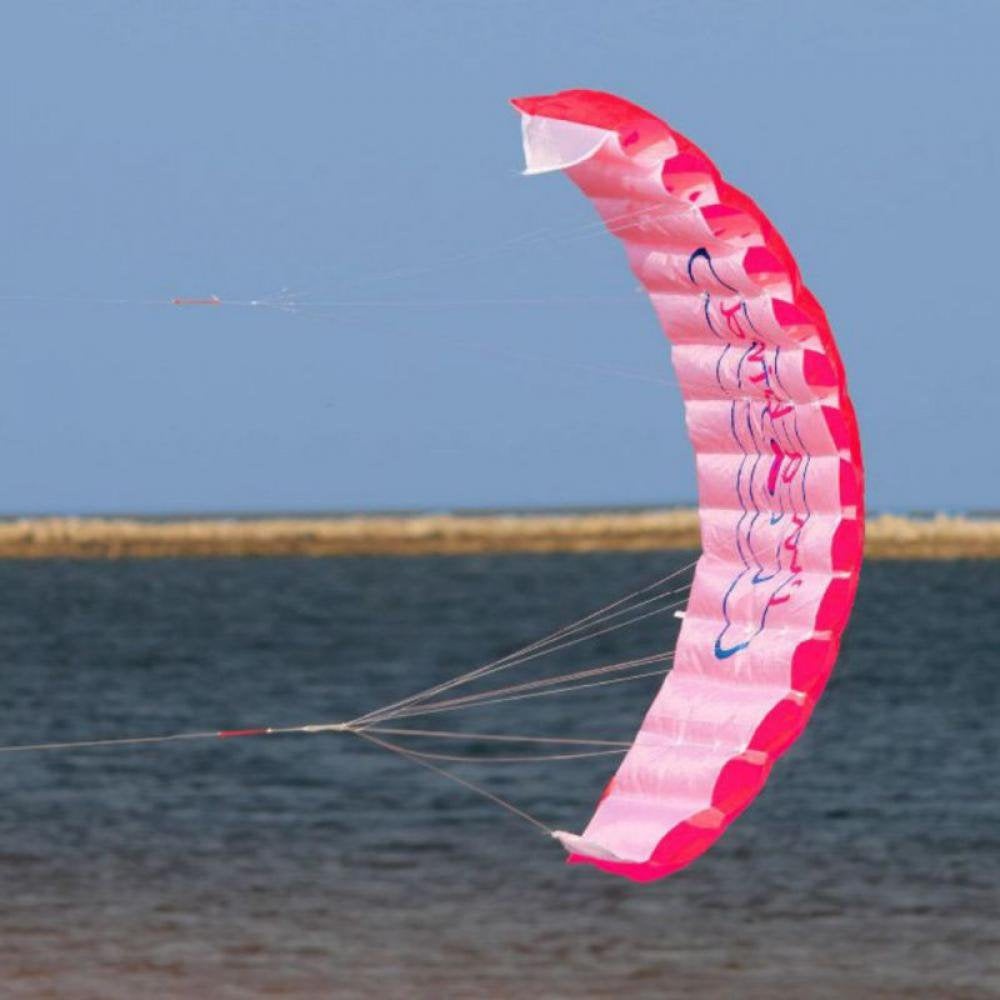
Praeter Parachute Dual Line Stunt Kite Parapente Parafoil Nylon Sport Kite Travel Paragliding Kitesurf Sport Toy for Adult
Features: Product Feature 1. Software skeleton skeleton. 2. Recommended to choose a wind enough open space. 3. 250 CM kite sport zone. 4. Stunt kite. Praeter Parachute Dual Line Stunt Kite Parapente Parafoil Nylon Sport Kite Travel Paragliding Kitesurf Sport toy for Adult
Brand: BIGJ
Category: Toys & Games > Toys > Flying Toys > Kites